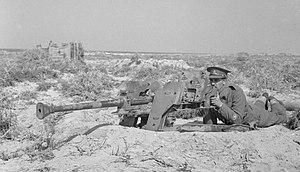
Le 2,8-cm schwere Panzerbüchse 41 était une arme antichar allemande utilisée durant la Seconde Guerre mondiale. Sa particularité est qu'elle fonctionne suivant le principe de Gerlich, alliant munitions à noyau de tungstène et canon à âme conique. Officiellement classé parmi les fusils antichar lourd, il serait néanmoins plus judicieux de le classer parmi les canons légers antichar du fait de sa conception et de son calibre.